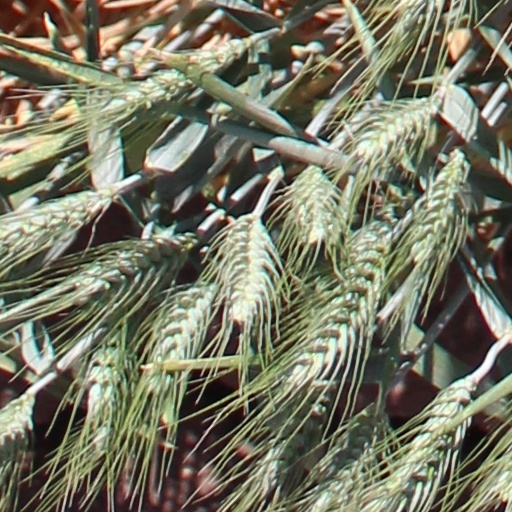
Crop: wheat